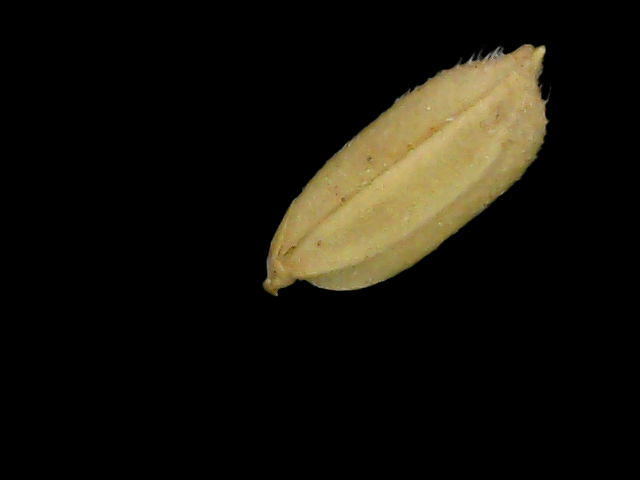
Rice variety: Bd52